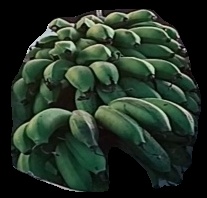
Variety: rasbale
Grade: grade2